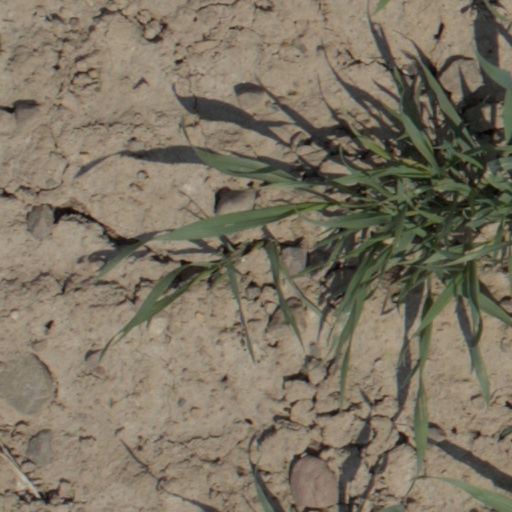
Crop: wheat